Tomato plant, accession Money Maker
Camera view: tilt-top (135 deg); turntable rotation: 150 degrees
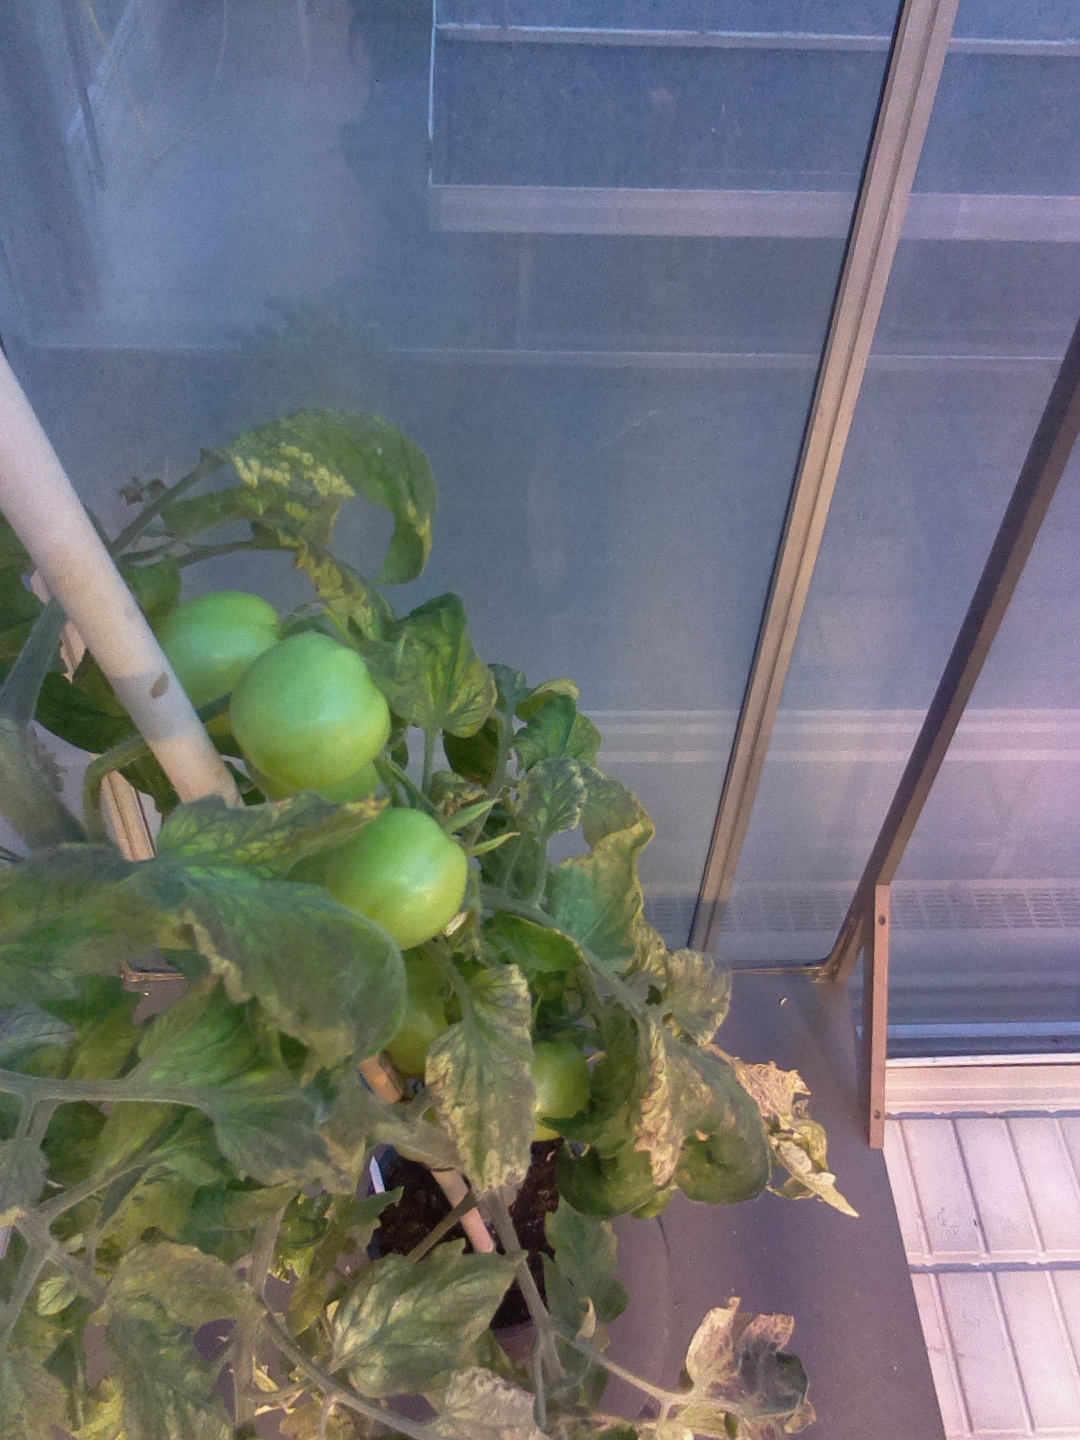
BBCH growth stage 79: 90% -100% of final fruit size